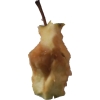
Label: apples